Paul d'Albert, 10th Duke of Chaulnes

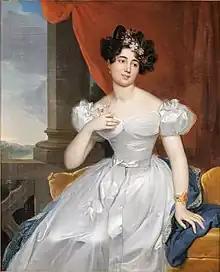
Portrait of his mother, Valentine de Contades, by René Théodore Berthon

Paul Marie Stanislas Honoré was born on 16 February 1852. He was the eldest son of Honoré-Louis d'Albert de Luynes, "styled" Duke of Chevreuse (1823–1854), and Valentine-Julie de Contades (1824–1900). His sister was Marie Julie d'Albert de Luynes (wife of Elzéar Charles Antoine de Sabran-Pontevès, 3rd Duke of Sabran) and his elder brother was Charles Honoré Emmanuel d'Albert de Luynes, 9th Duke of Luynes (husband of Yolande de La Rochefoucauld), a member of the Papal Zouaves, who was killed in the Battle of Loigny–Poupry in 1870.